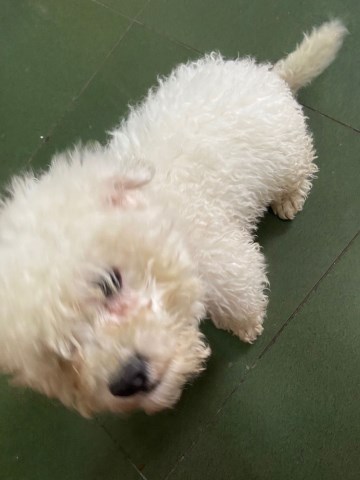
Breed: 3083-n000117-Bichon_Frise